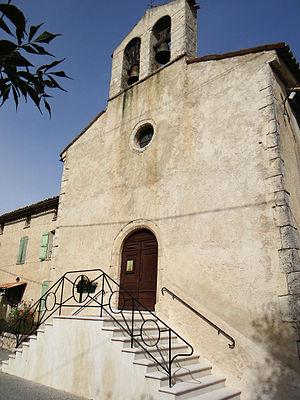
Valderoure - L'église
Valderoure est une commune française située dans le département des Alpes-Maritimes, en région Provence-Alpes-Côte d'Azur.
Cet article recense les édifices religieux des Alpes-Maritimes, en France, munis d'un clocher-mur.